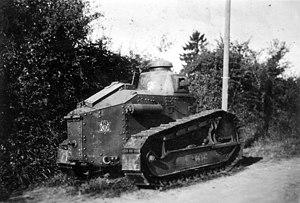
Photographie allemande - (col. Normandie Mémoire) Un char abandonné le long d'une haie sur le bord d'une route, il s'agit d'un FT-31 (ou char FT ""mitrailleuse"") Renault n°66187 ex FT-17 rééquipé avec une mitrailleuse modèle 1931 Reibel de 7,5mm (en 1931, les FT 17 mitrailleuses sont modifiés par l'arsenal de Rueil.) un lion rampant est peint sur la tourelle et sur l'arrière l'insigne du 66ème BCC (Bataillon de Chars de Combat) www.flickr.com/photos/mlq/993994123/ Hors le 66e BCC est en 1940 au Maroc. A Casablanca avec 2 sections soit 6 FT17/31 et à Marrakech avec 2 sections soit 6 FT17/31. Il appartient au GBCC (Groupe de Bataillon de Chars de Combat) 522 formé le 2 sept 1939 au Maroc avec les 62e BCC et 66e BCC. Dans le JMO (Journal de Marche et d'opérations) du 66e BCC, nulle mention d'un détachement vers la France. Mystère